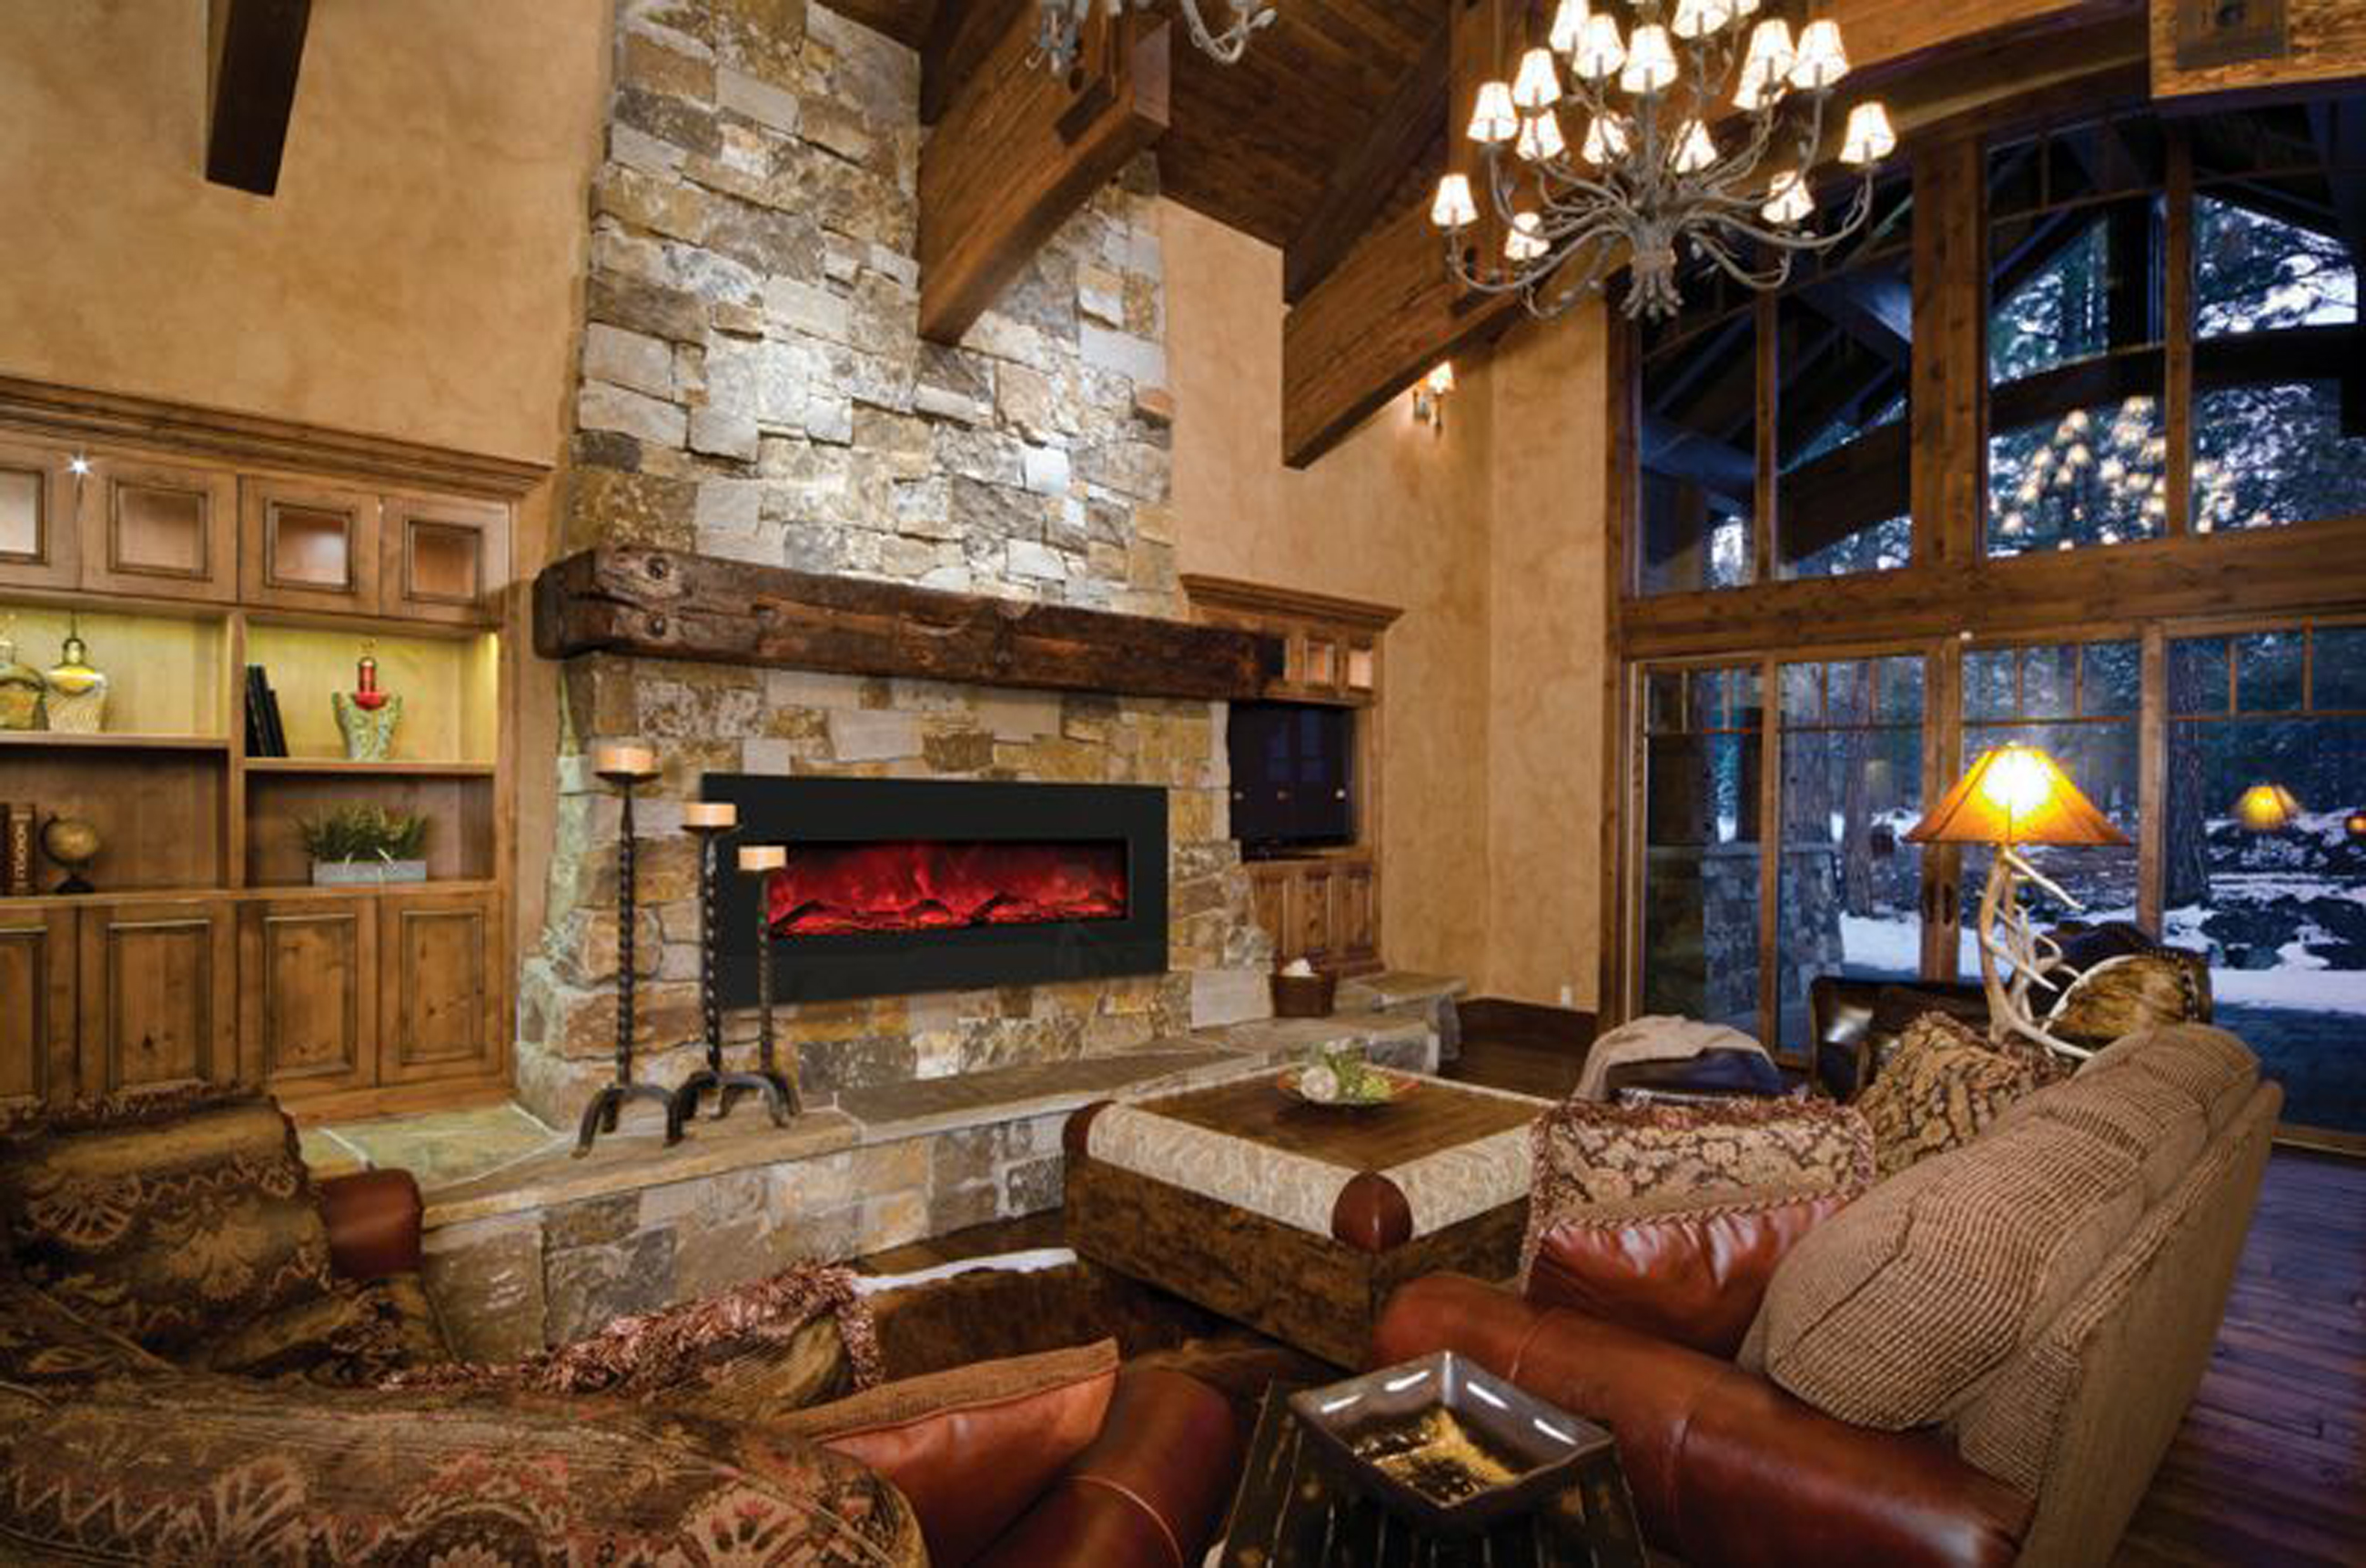
electric, fireplace, living room, room, property, interior design, building, home, furniture, house, hearth, real estate, estate, architecture, beam, ceiling, wood, log cabin, loft, den